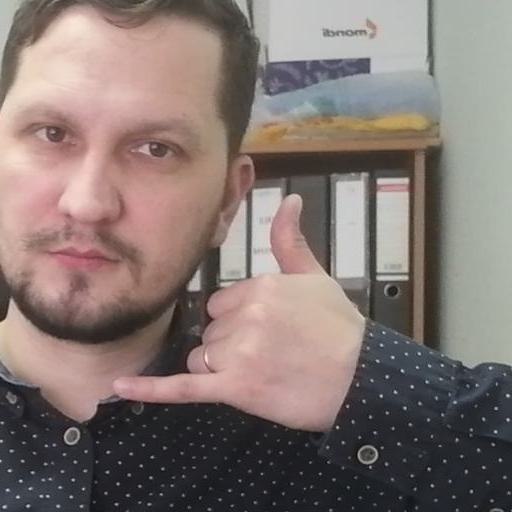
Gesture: call